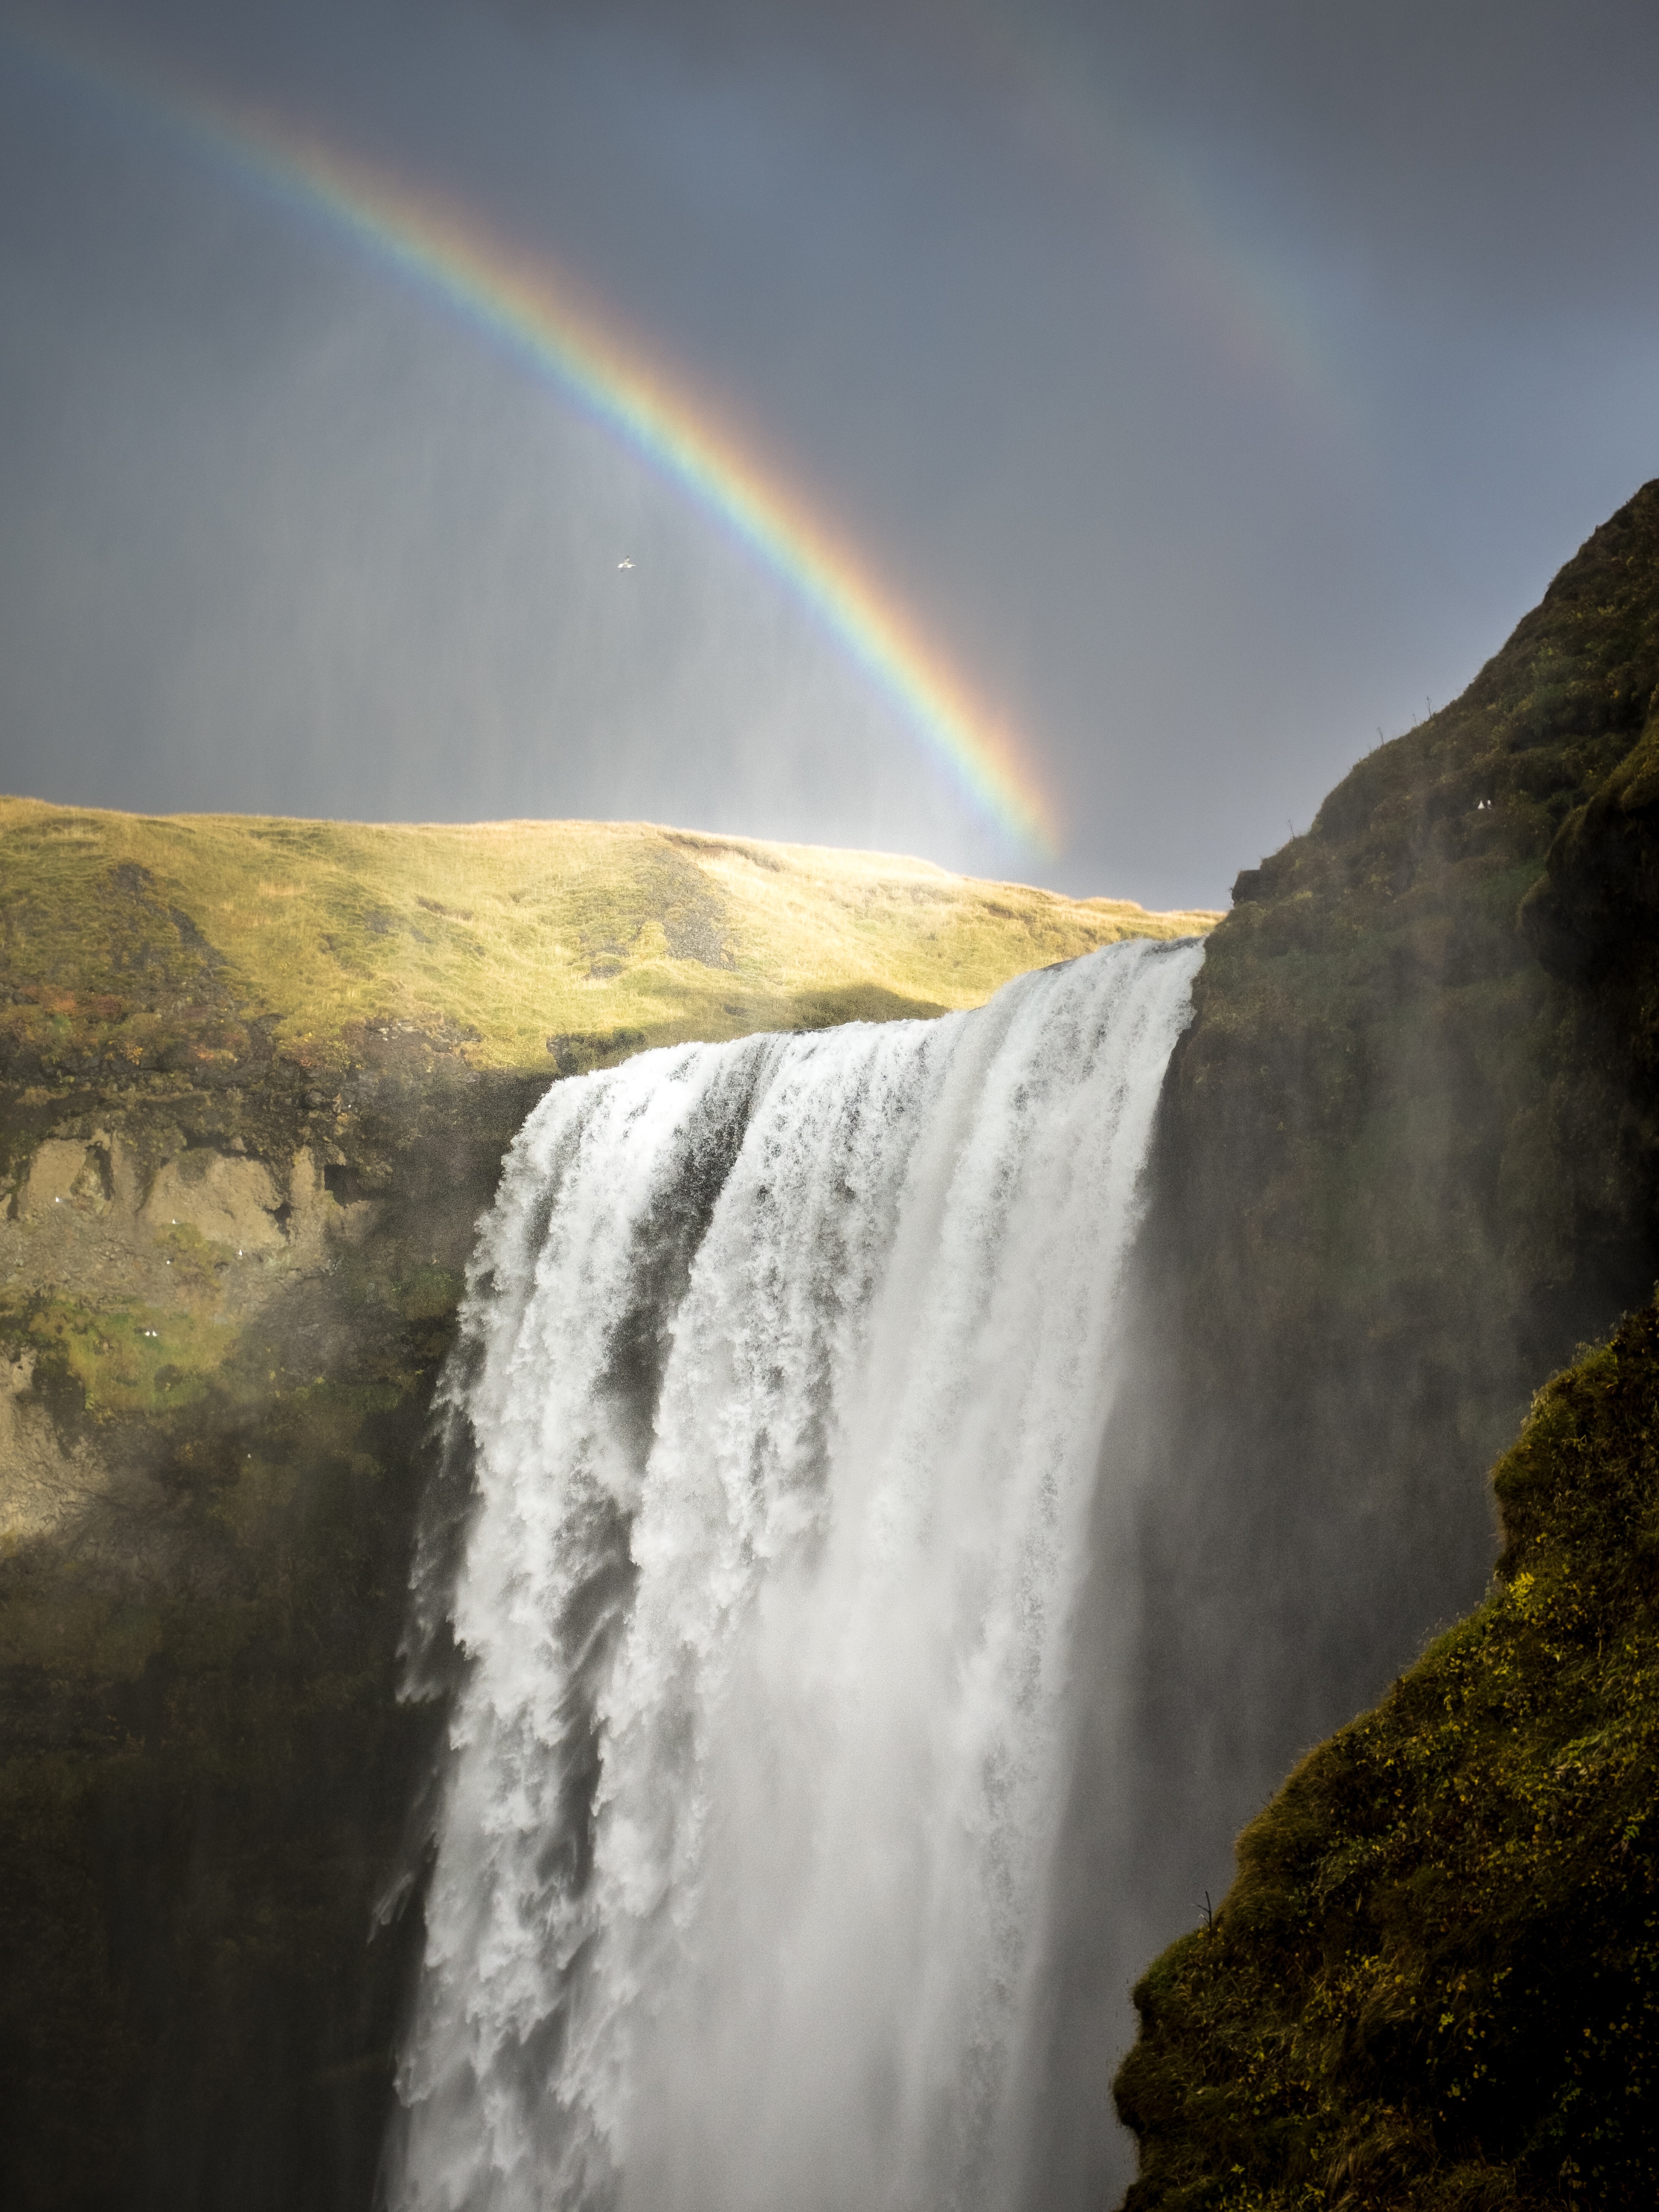
landscape, sea, water, nature, waterfall, mountain, body of water, rainbow, water feature, meteorological phenomenon, atmospheric phenomenon